Tirailleurs du Po

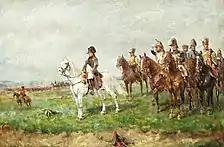
Napoleon and his staff at the Battle of Jena.

In mid 1807, the battalion re-joined the IV Corps, and was placed under command of Divisional General Legrand once more in his 3rd division. When the War of the Fourth Coalition broke out, Soult's IV Corps advanced alongside Napoleon and his Imperial Guard through Saxony. At the town of Jena they met the advance guard Frederick Louis, Prince of Hohenlohe-Ingelfingen's first Prussian field army. The IV Corps, alongside the VI Corps and Bavarian Contingent advanced along the eastern roads towards the town, while the remainder of the army advance from the central and western plains. However, by the time of the beginning of the engagement at Jena, the IV Corps was the farthest, having been near Gera.